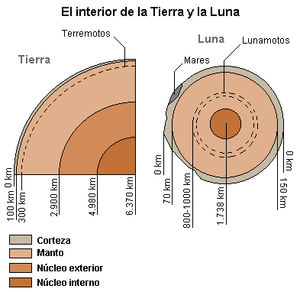
Structure interne de la Terre comparée à celle de la Lune.